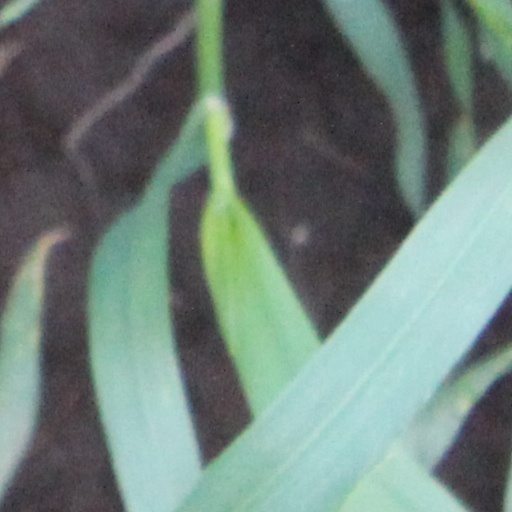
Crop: wheat